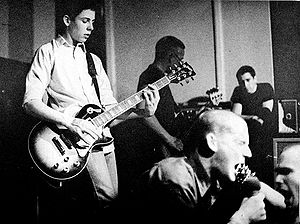
Minor Threat
"Minor Threat var et hardcore punk-band fra Washington D.C. fra 1980'erne. Selvom de var et kortlivet band havde de utrolig indflydelse på hardcorescenen i USA. De er hovedsagligt kendt for at have været den store inspirator for Straight Edge-bevægelsen med sangen af samme navn. Kritiker har kaldt Minor Threats musik for ""ikonisk,"" og for deres ""banebrydende"" musik ""set i forhold til deres samtid.""